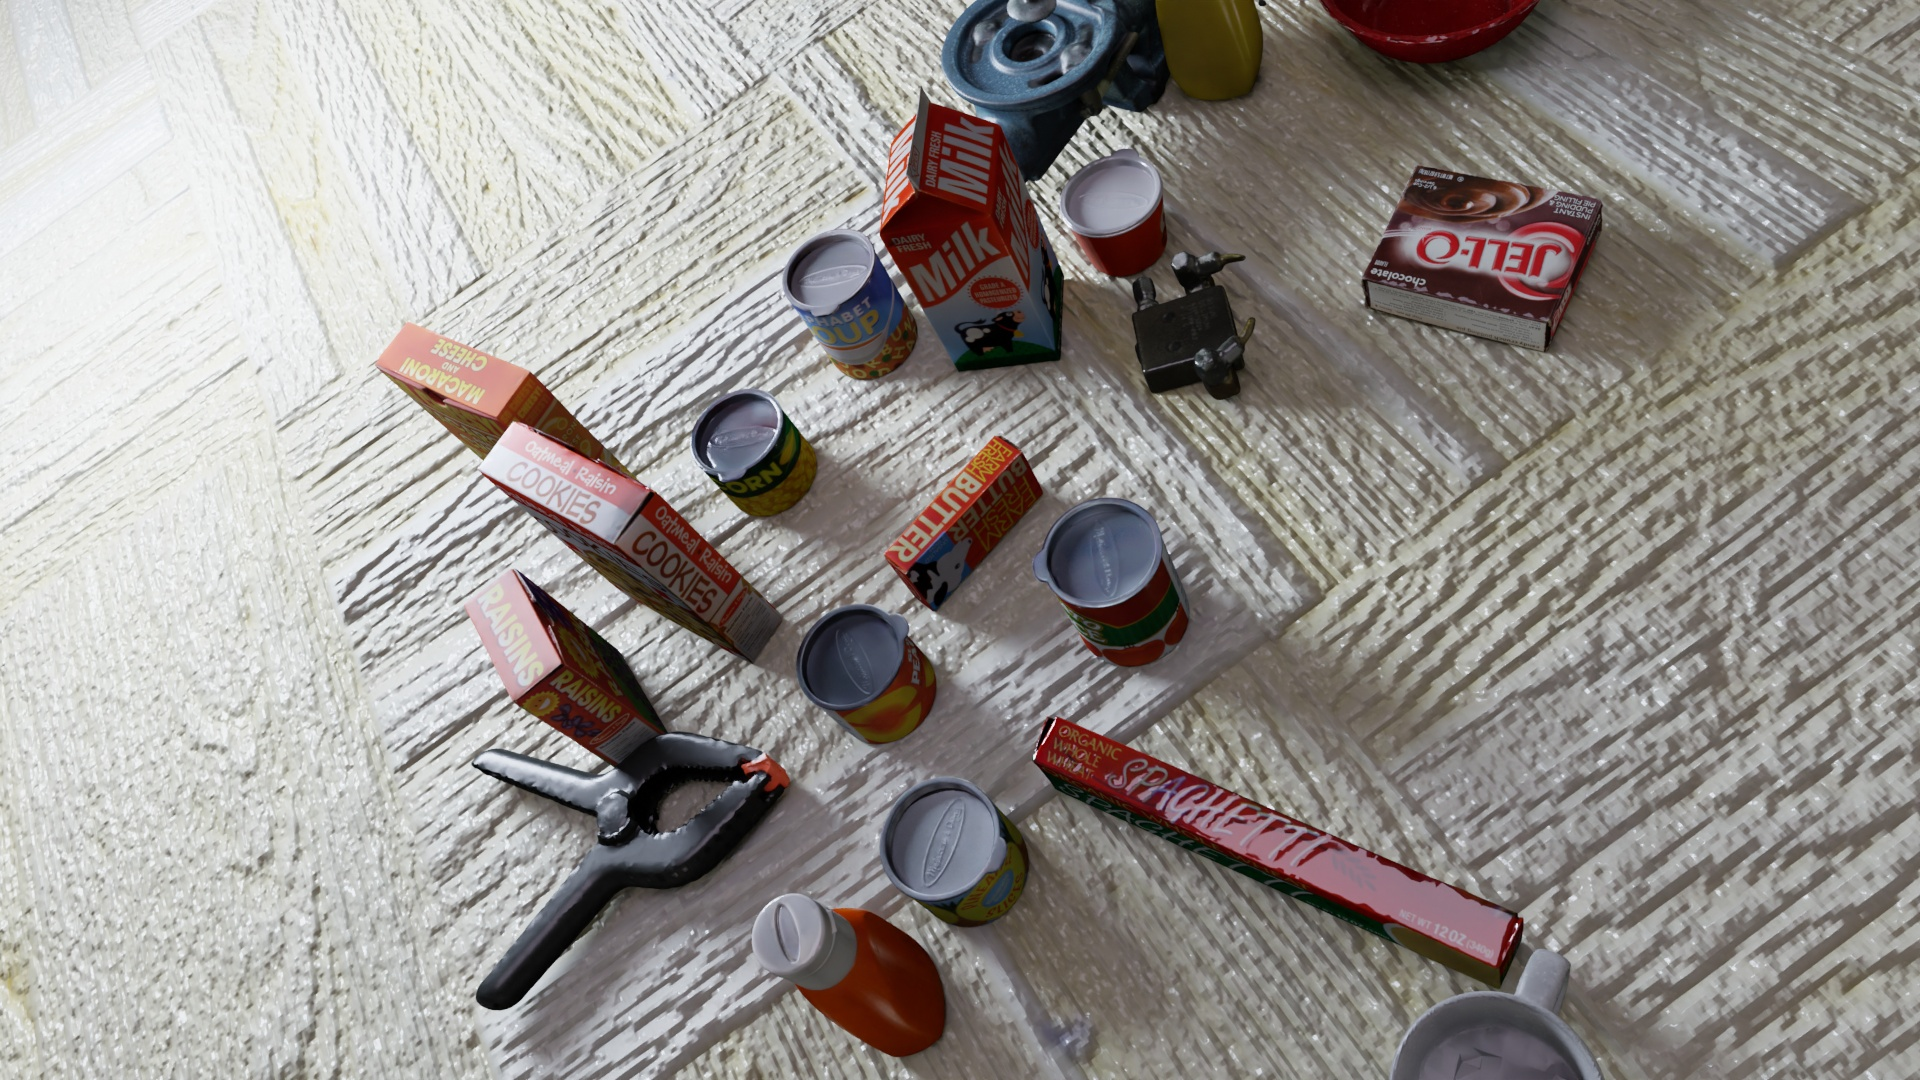
Question:
What are the eight normalized (x, y) image coordinates between 0 and 1 of the cuboid corners for the rectangular box of "FARM FRESH BUTTER" featuring a cow image? Your answer should be a list of normalized (x, y) image coordinates between 0 and 1 with bottom face first then top face, all counter-clockwise.
Answer: [(0.544792, 0.455556), (0.53125, 0.437963), (0.473438, 0.549074), (0.486979, 0.568519), (0.532292, 0.414815), (0.518229, 0.397222), (0.457292, 0.512963), (0.470833, 0.532407)]